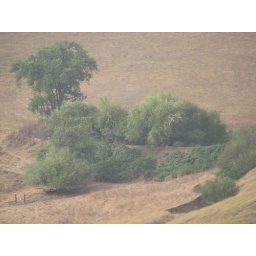
reminds me of &amp;quot;old california&amp;quot; just over the hill on st johns mine road